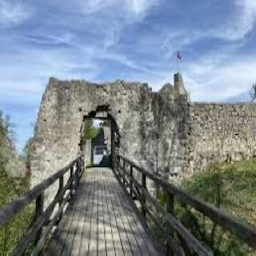
Schellenberg Castle